1501st Air Transport Wing

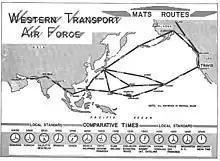
Route map of the Western Transport Air Force, 1964

The 1501st Air Transport Wing is an inactive United States Air Force unit, being inactivated on 8 January 1966.